Kurumbera Fort

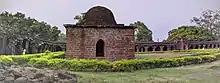
A structure inside Kurumbera Fort

This is an ancient fort preserved by the Archaeological Survey of India (ASI) under the Ancient Monuments Act. There is huge courtyard ringed by a pillared corridor and there are three spherical domes. There is also some kind of an altar in the middle of the fort. This monument resembles the architecture of ancient Odisha.